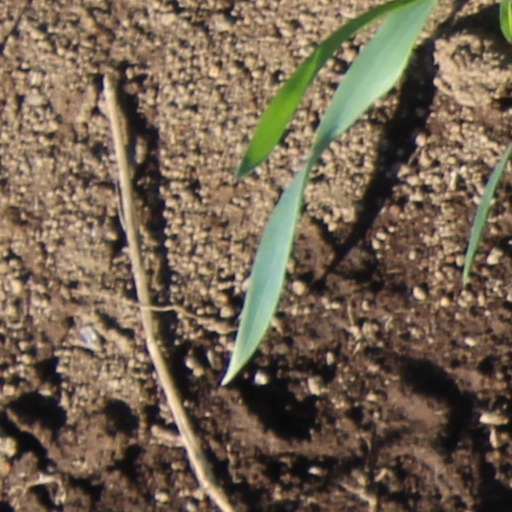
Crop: wheat